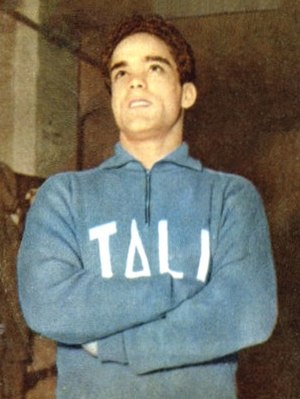
Ignazio Fabra
Ignazio Fabra i 1950'erne
Ignazio Fabra var en italiensk bryder som deltog i de olympiske lege 1952 i Helsingfors, 1956 i Melbourne og 1960 i Rom.